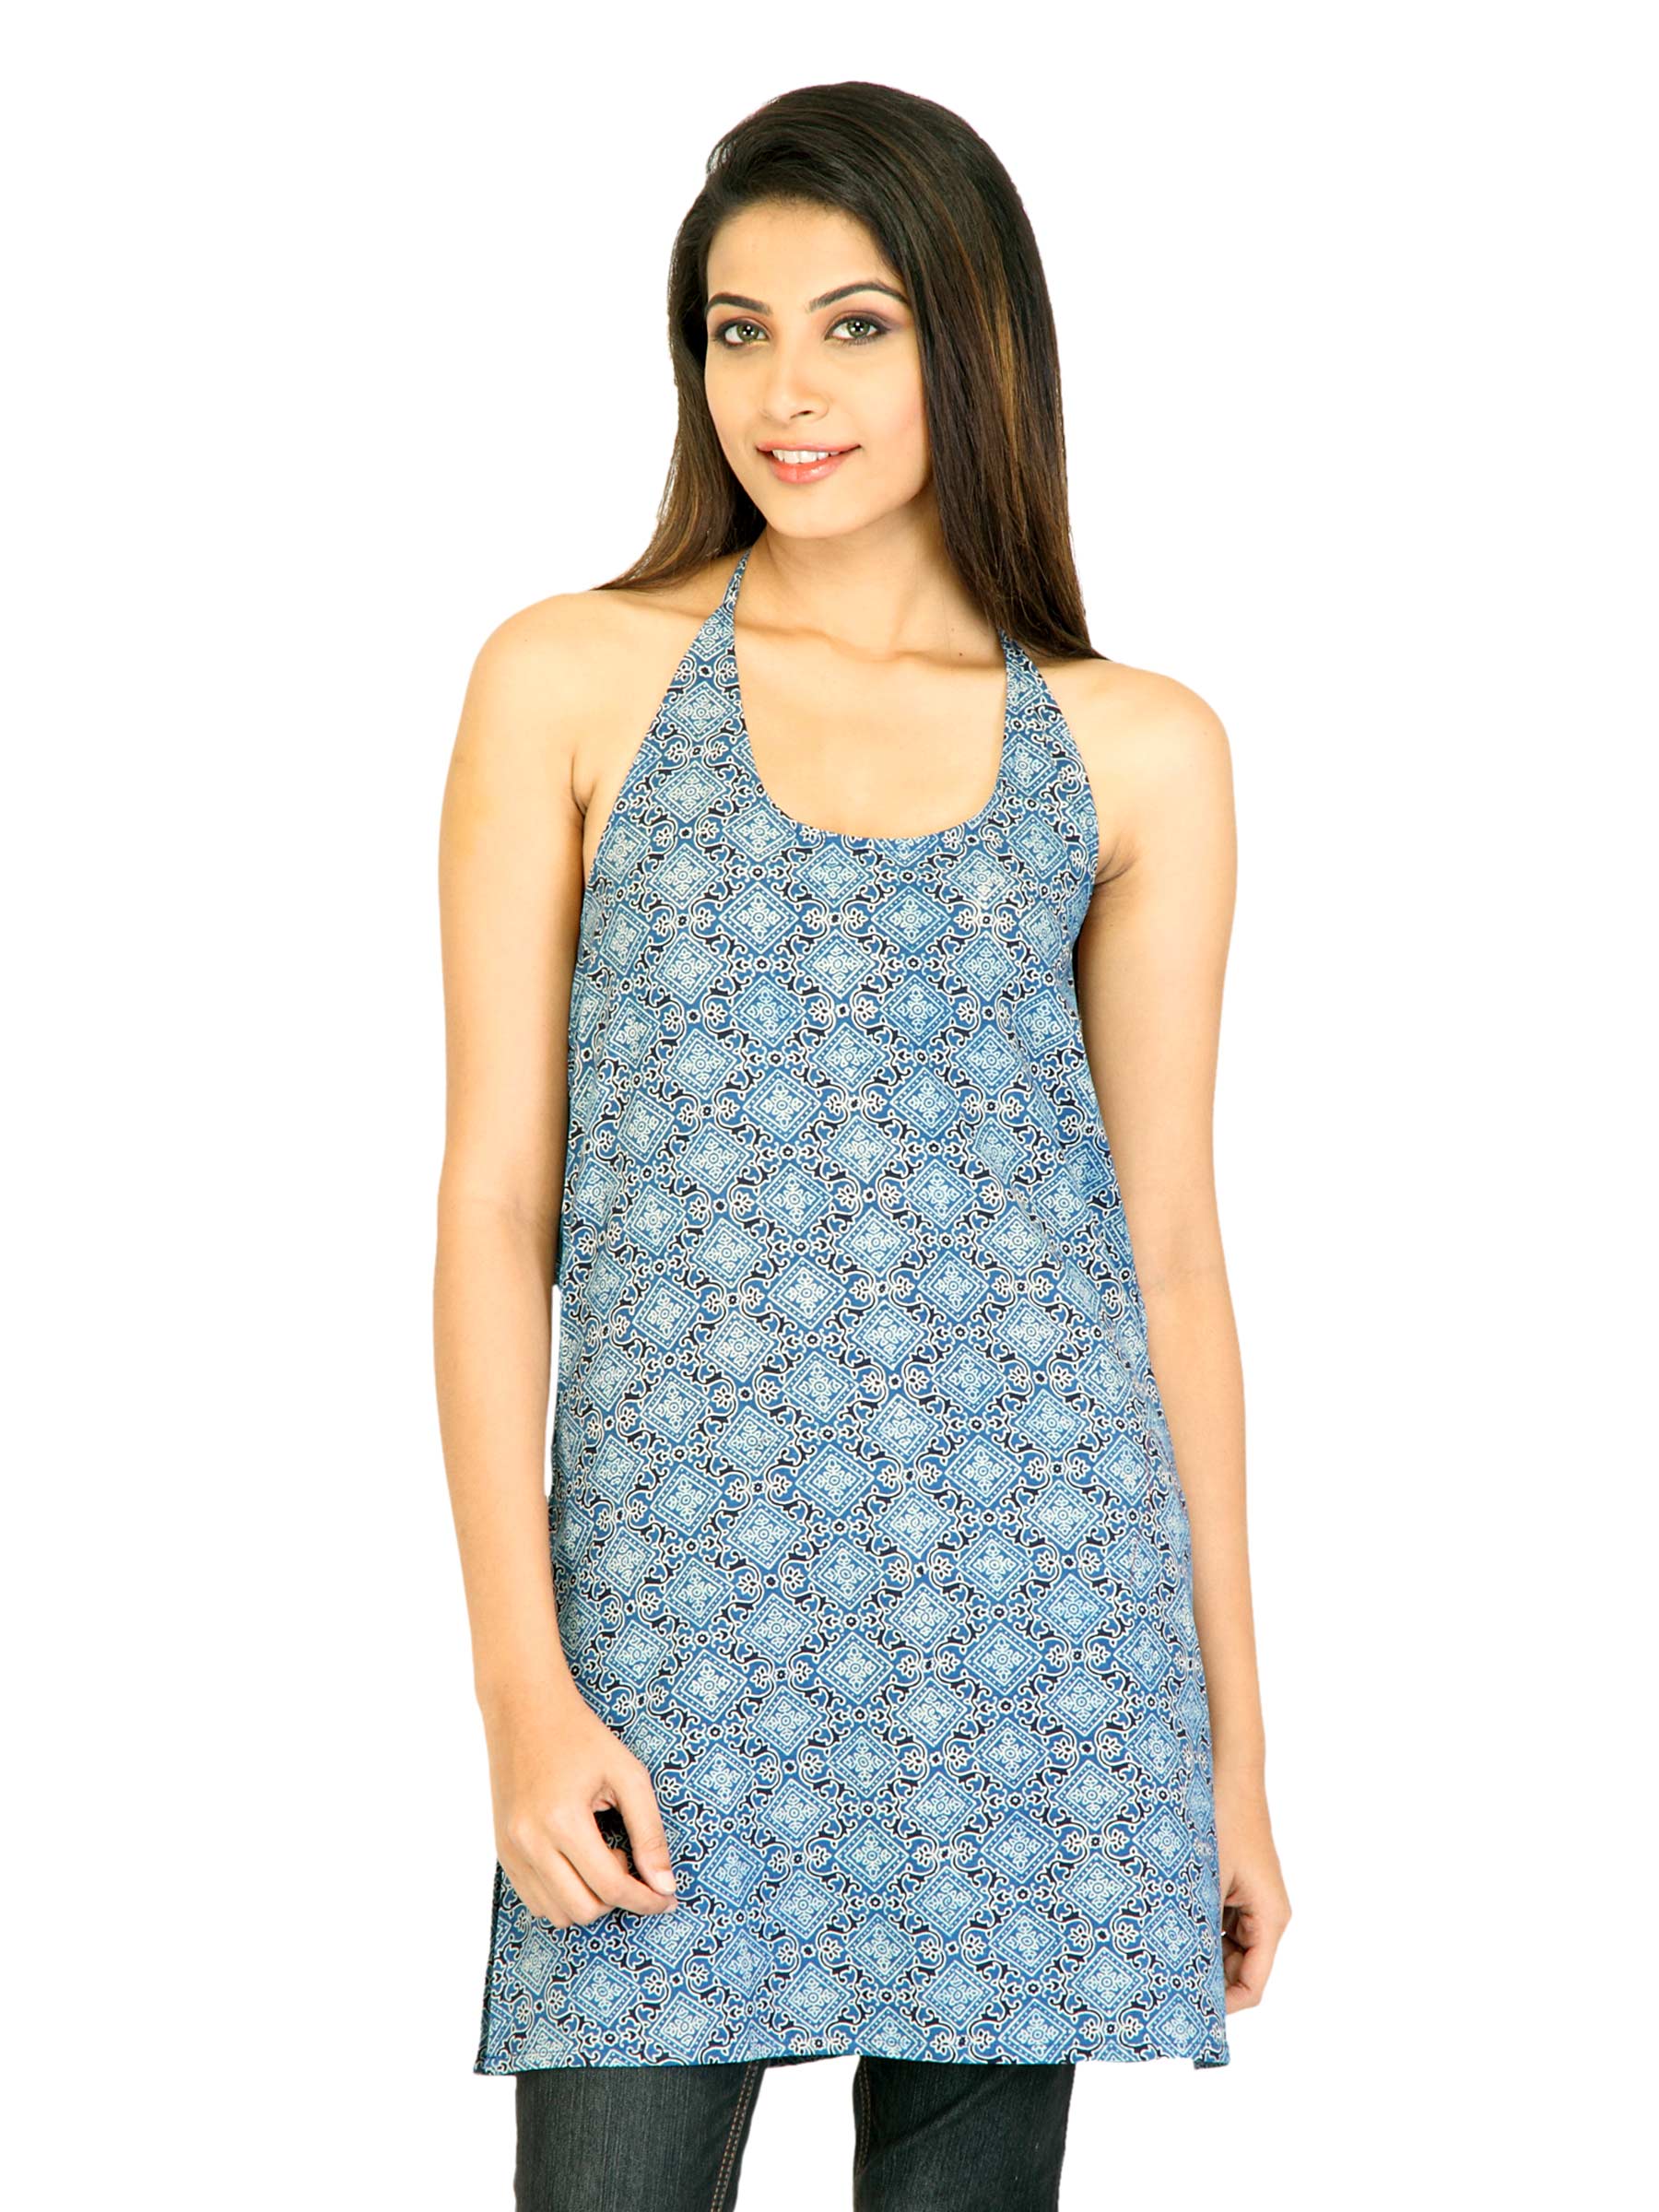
Mother Earth Women Classic Blue Kurtas
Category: Apparel / Topwear / Kurtas
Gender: Women
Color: Blue
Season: Fall 2011
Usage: Ethnic